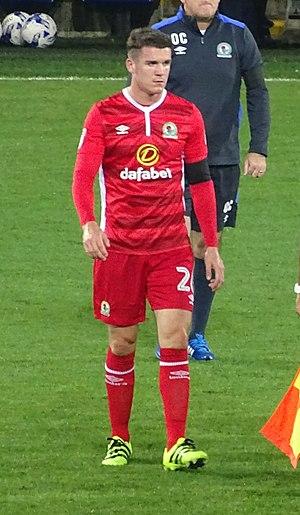
Darragh Lenihan, né le 16 mars 1994 à Dunboyne, est un footballeur international irlandais qui évolue au poste de milieu de terrain aux Blackburn Rovers.